R. W. Lindholm Service Station

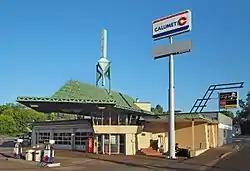
The R. W. Lindholm Service Station, viewed from the northwest

The R. W. Lindholm Service Station is a service station designed by Frank Lloyd Wright in Cloquet, Minnesota, United States. Built in 1958 and still in use, it is the only Wright–designed gas station built during his lifetime. It was originally part of Wright's utopian Broadacre City plan and is one of the few designs from that plan that was actually implemented. The building is listed on the National Register of Historic Places.